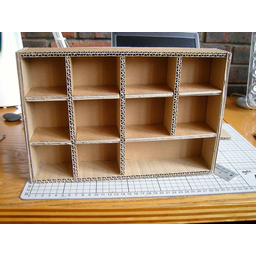
Label: cardboard